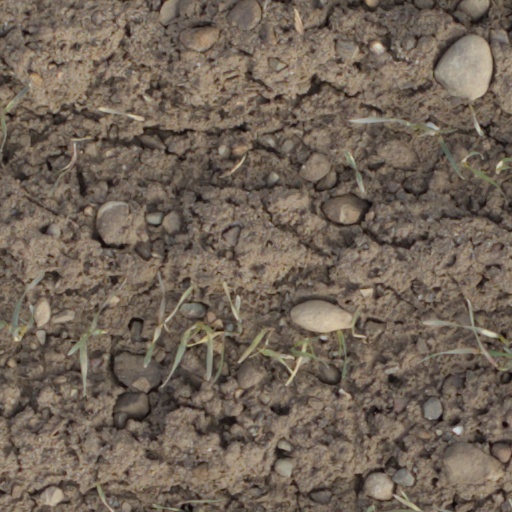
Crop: wheat